New York City Police Department Aviation Unit

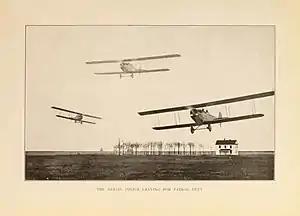
Curtiss JN-series biplanes of the NYPD Reserve departing for a patrol mission (circa 1919)

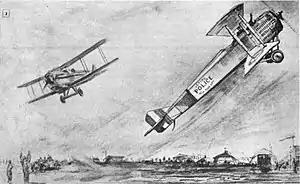
Drawing of NYPD Salmson biplane piloted by Granville A. Pollock, originally published in The Illustrated London News, February 28, 1920.

In December 1918 The New York Times announced the world's first Aerial Police Reserve, citing consultant and aviation journalist Henry Woodhouse: